Economy of the State of Hidalgo

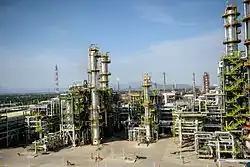
Panoramic view of the Miguel Hidalgo Refinery in Tula de Allende.

In terms of processing agricultural and livestock products, there are 3518 establishments dedicated to this area, the municipalities with the highest number are Pachuca, Ixmiquilpan, Actopan, and Tula, which together represent 29.8% of the total.